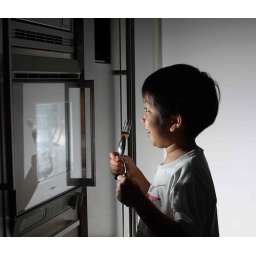
2 strobes - one in oven and one bounced off the rear wall